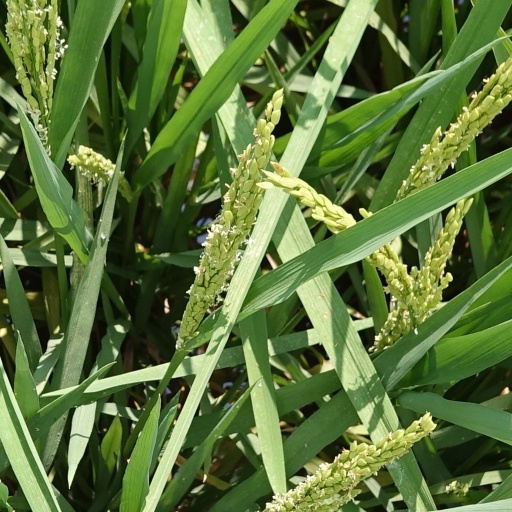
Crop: rice